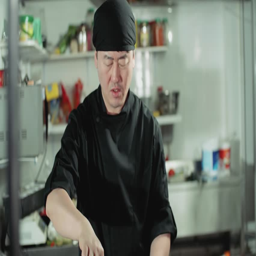
chef working in a restaurant kitchen